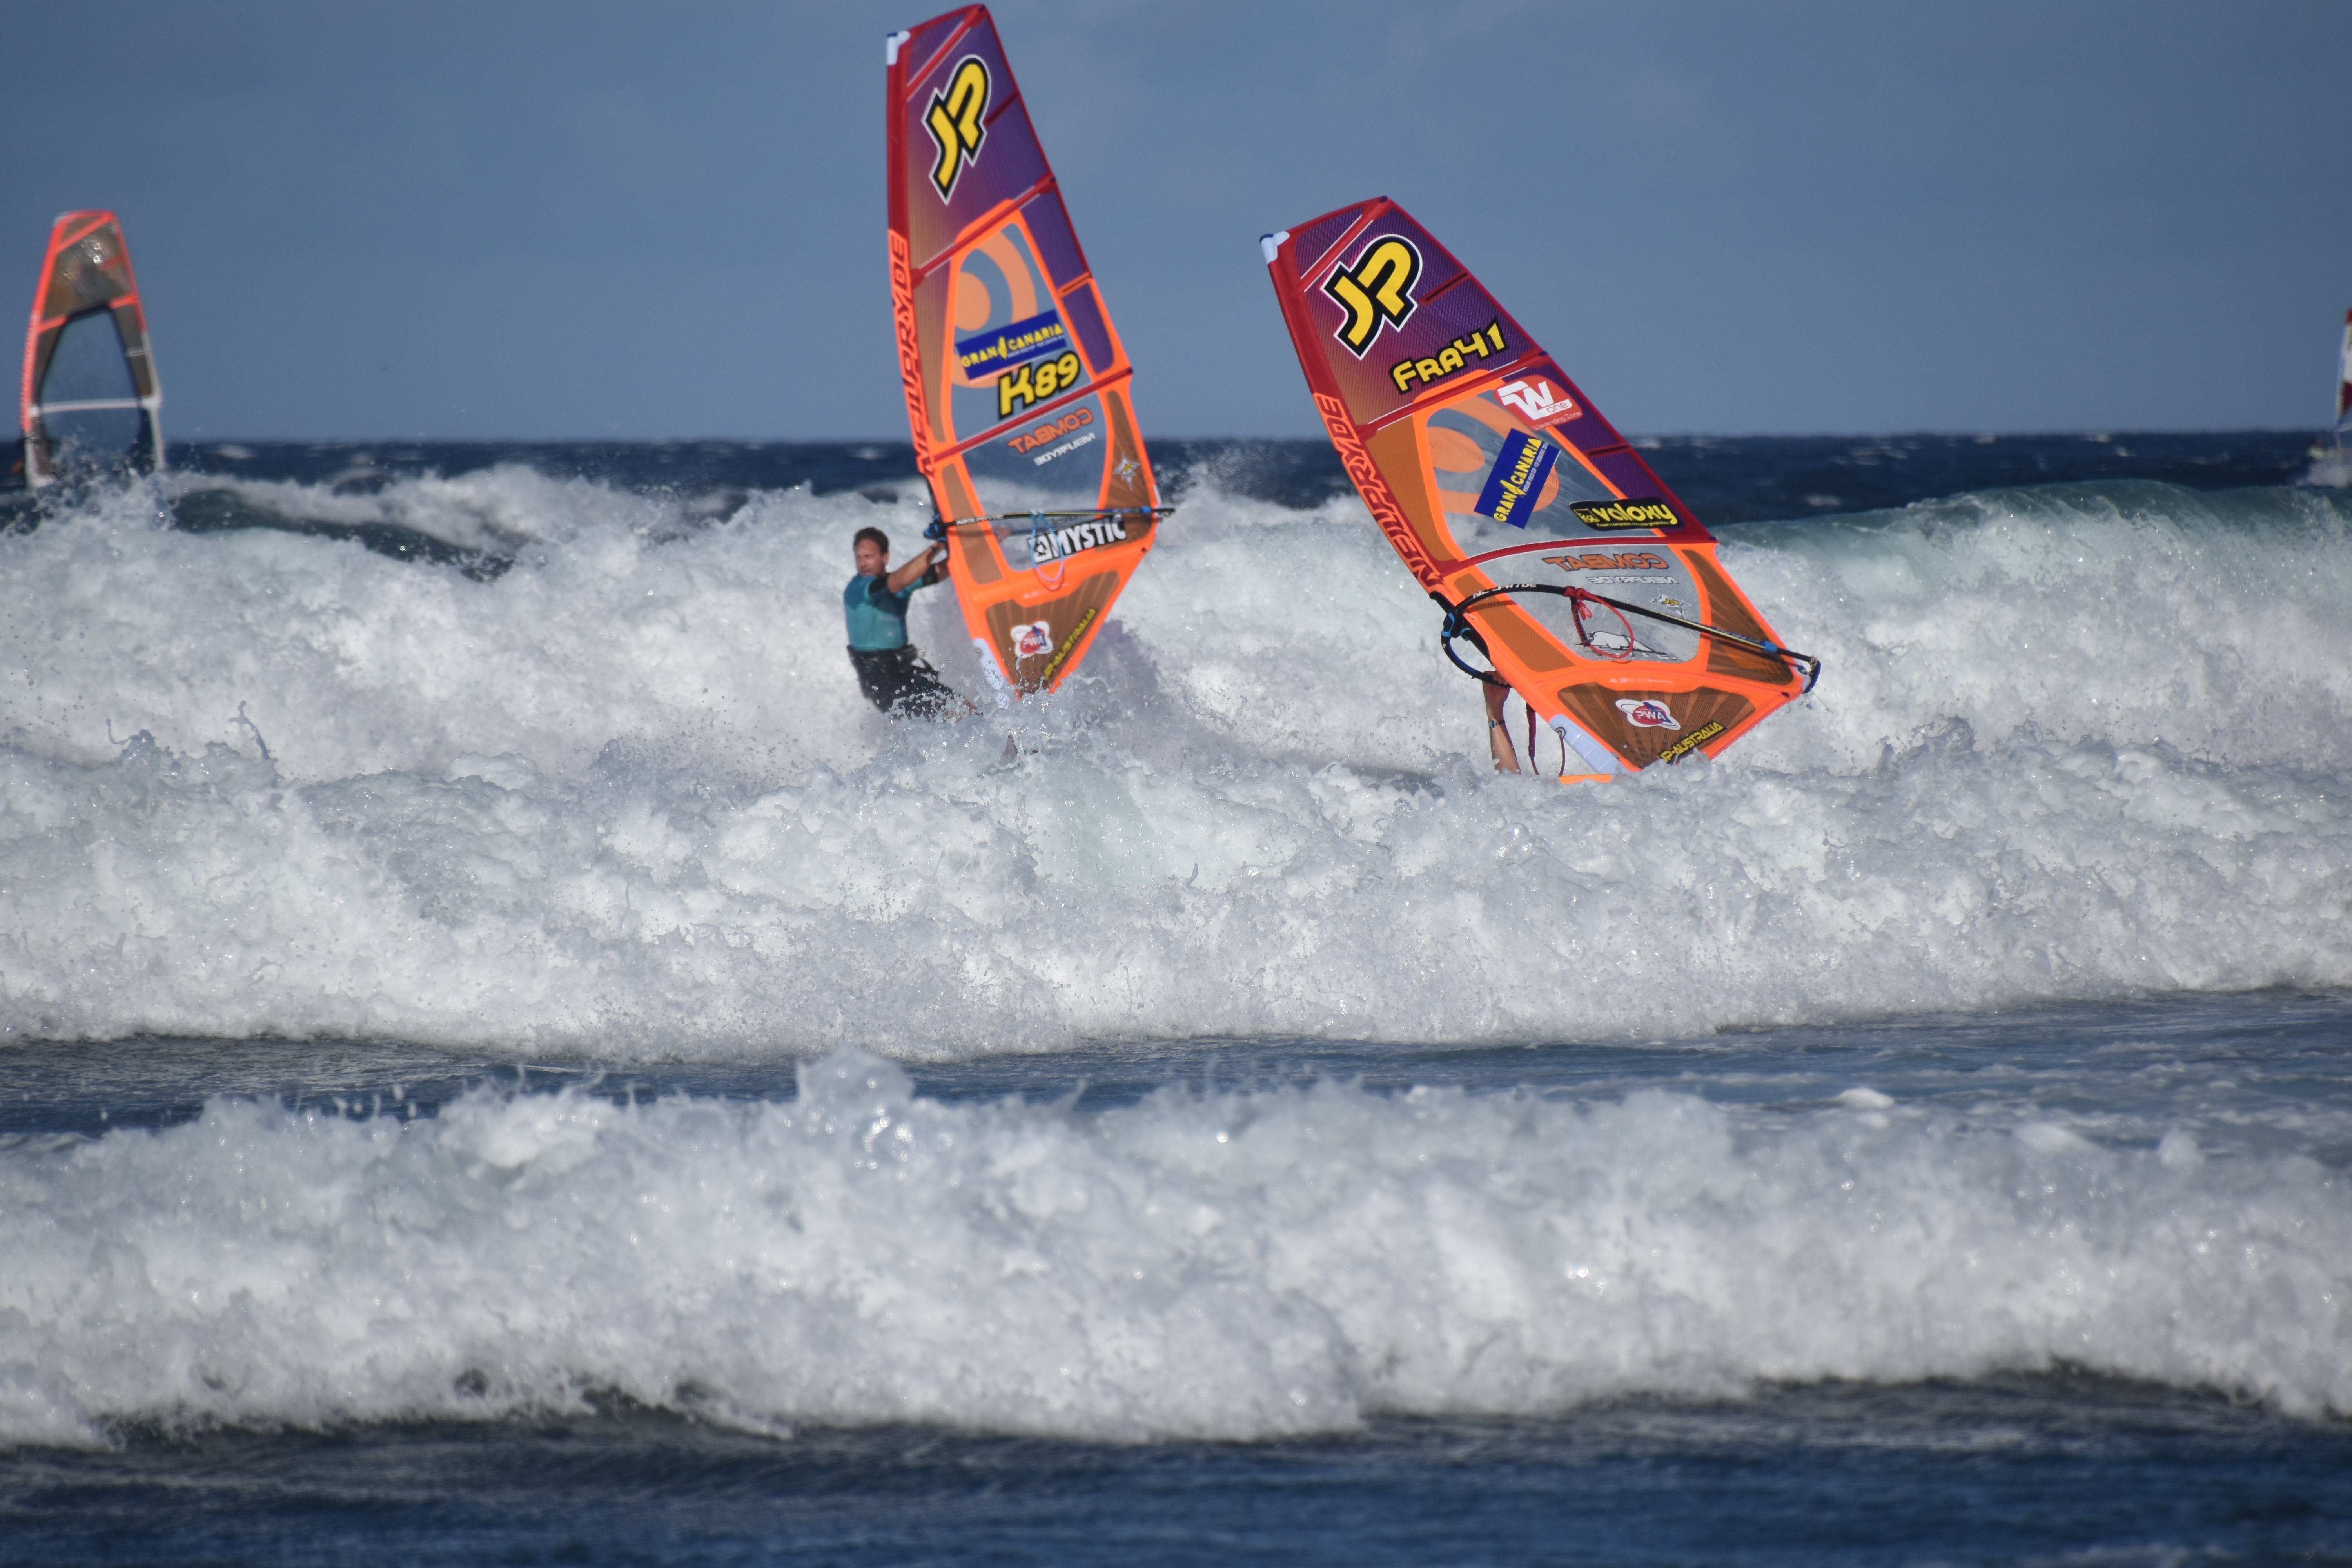
sea, boat, wave, wind, surfing, vehicle, sailing, surfboard, extreme sport, sailboat, sports, boating, windsurfing, sail, gran canaria, water sport, yacht racing, wind wave, boardsport, surfing equipment and supplies, surface water sports, dinghy sailing, sailboat racing, windsurfing cup, pozowinds, wind waves, beach and windsurfing